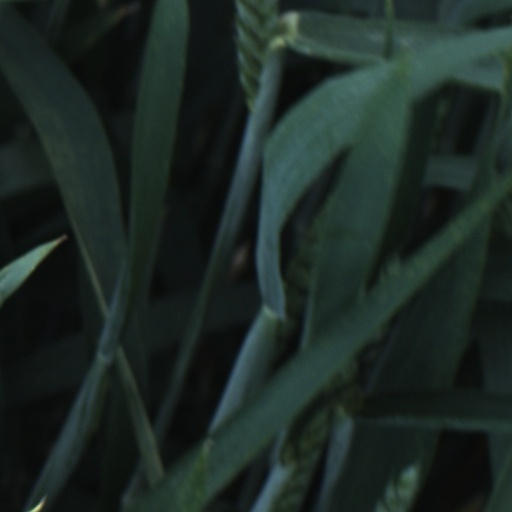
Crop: wheat